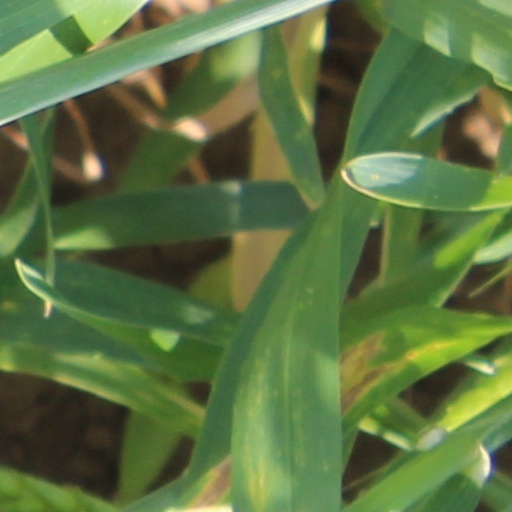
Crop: wheat